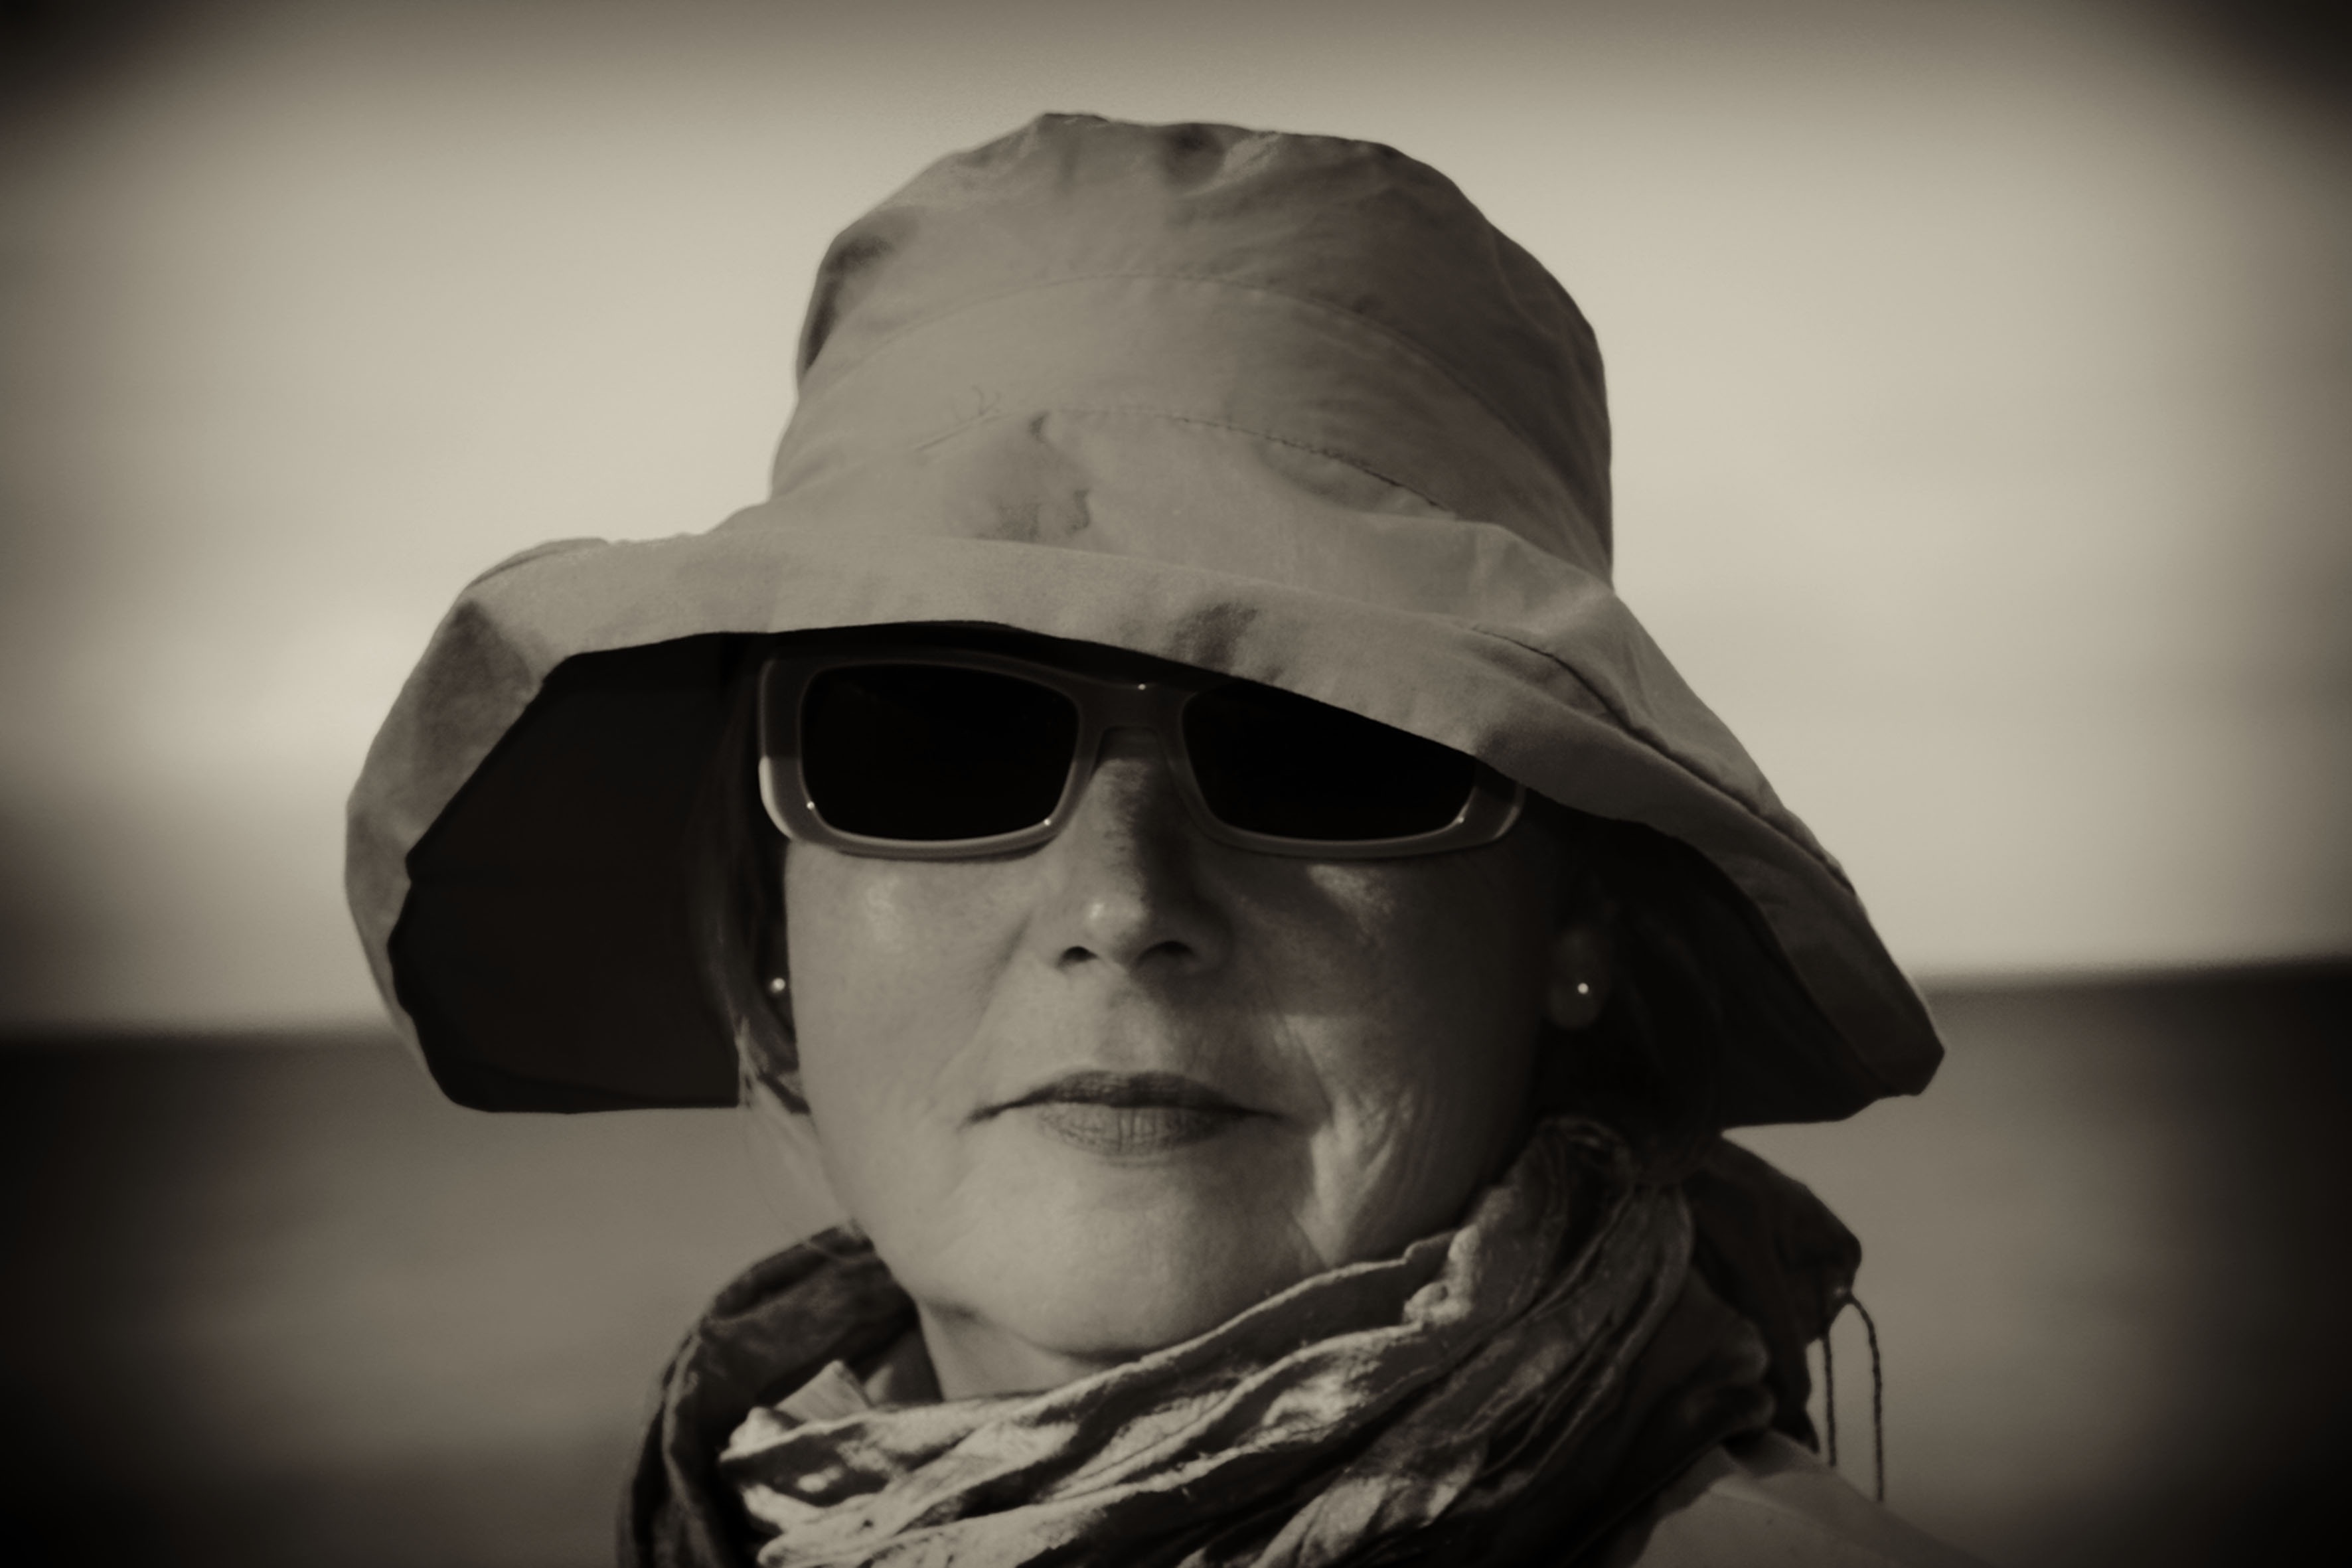
black and white, white, photography, portrait, color, hat, darkness, clothing, black, monochrome, sun hat, cool, sunglasses, glasses, head, photograph, eyewear, women's hat, monochrome photography, vision care